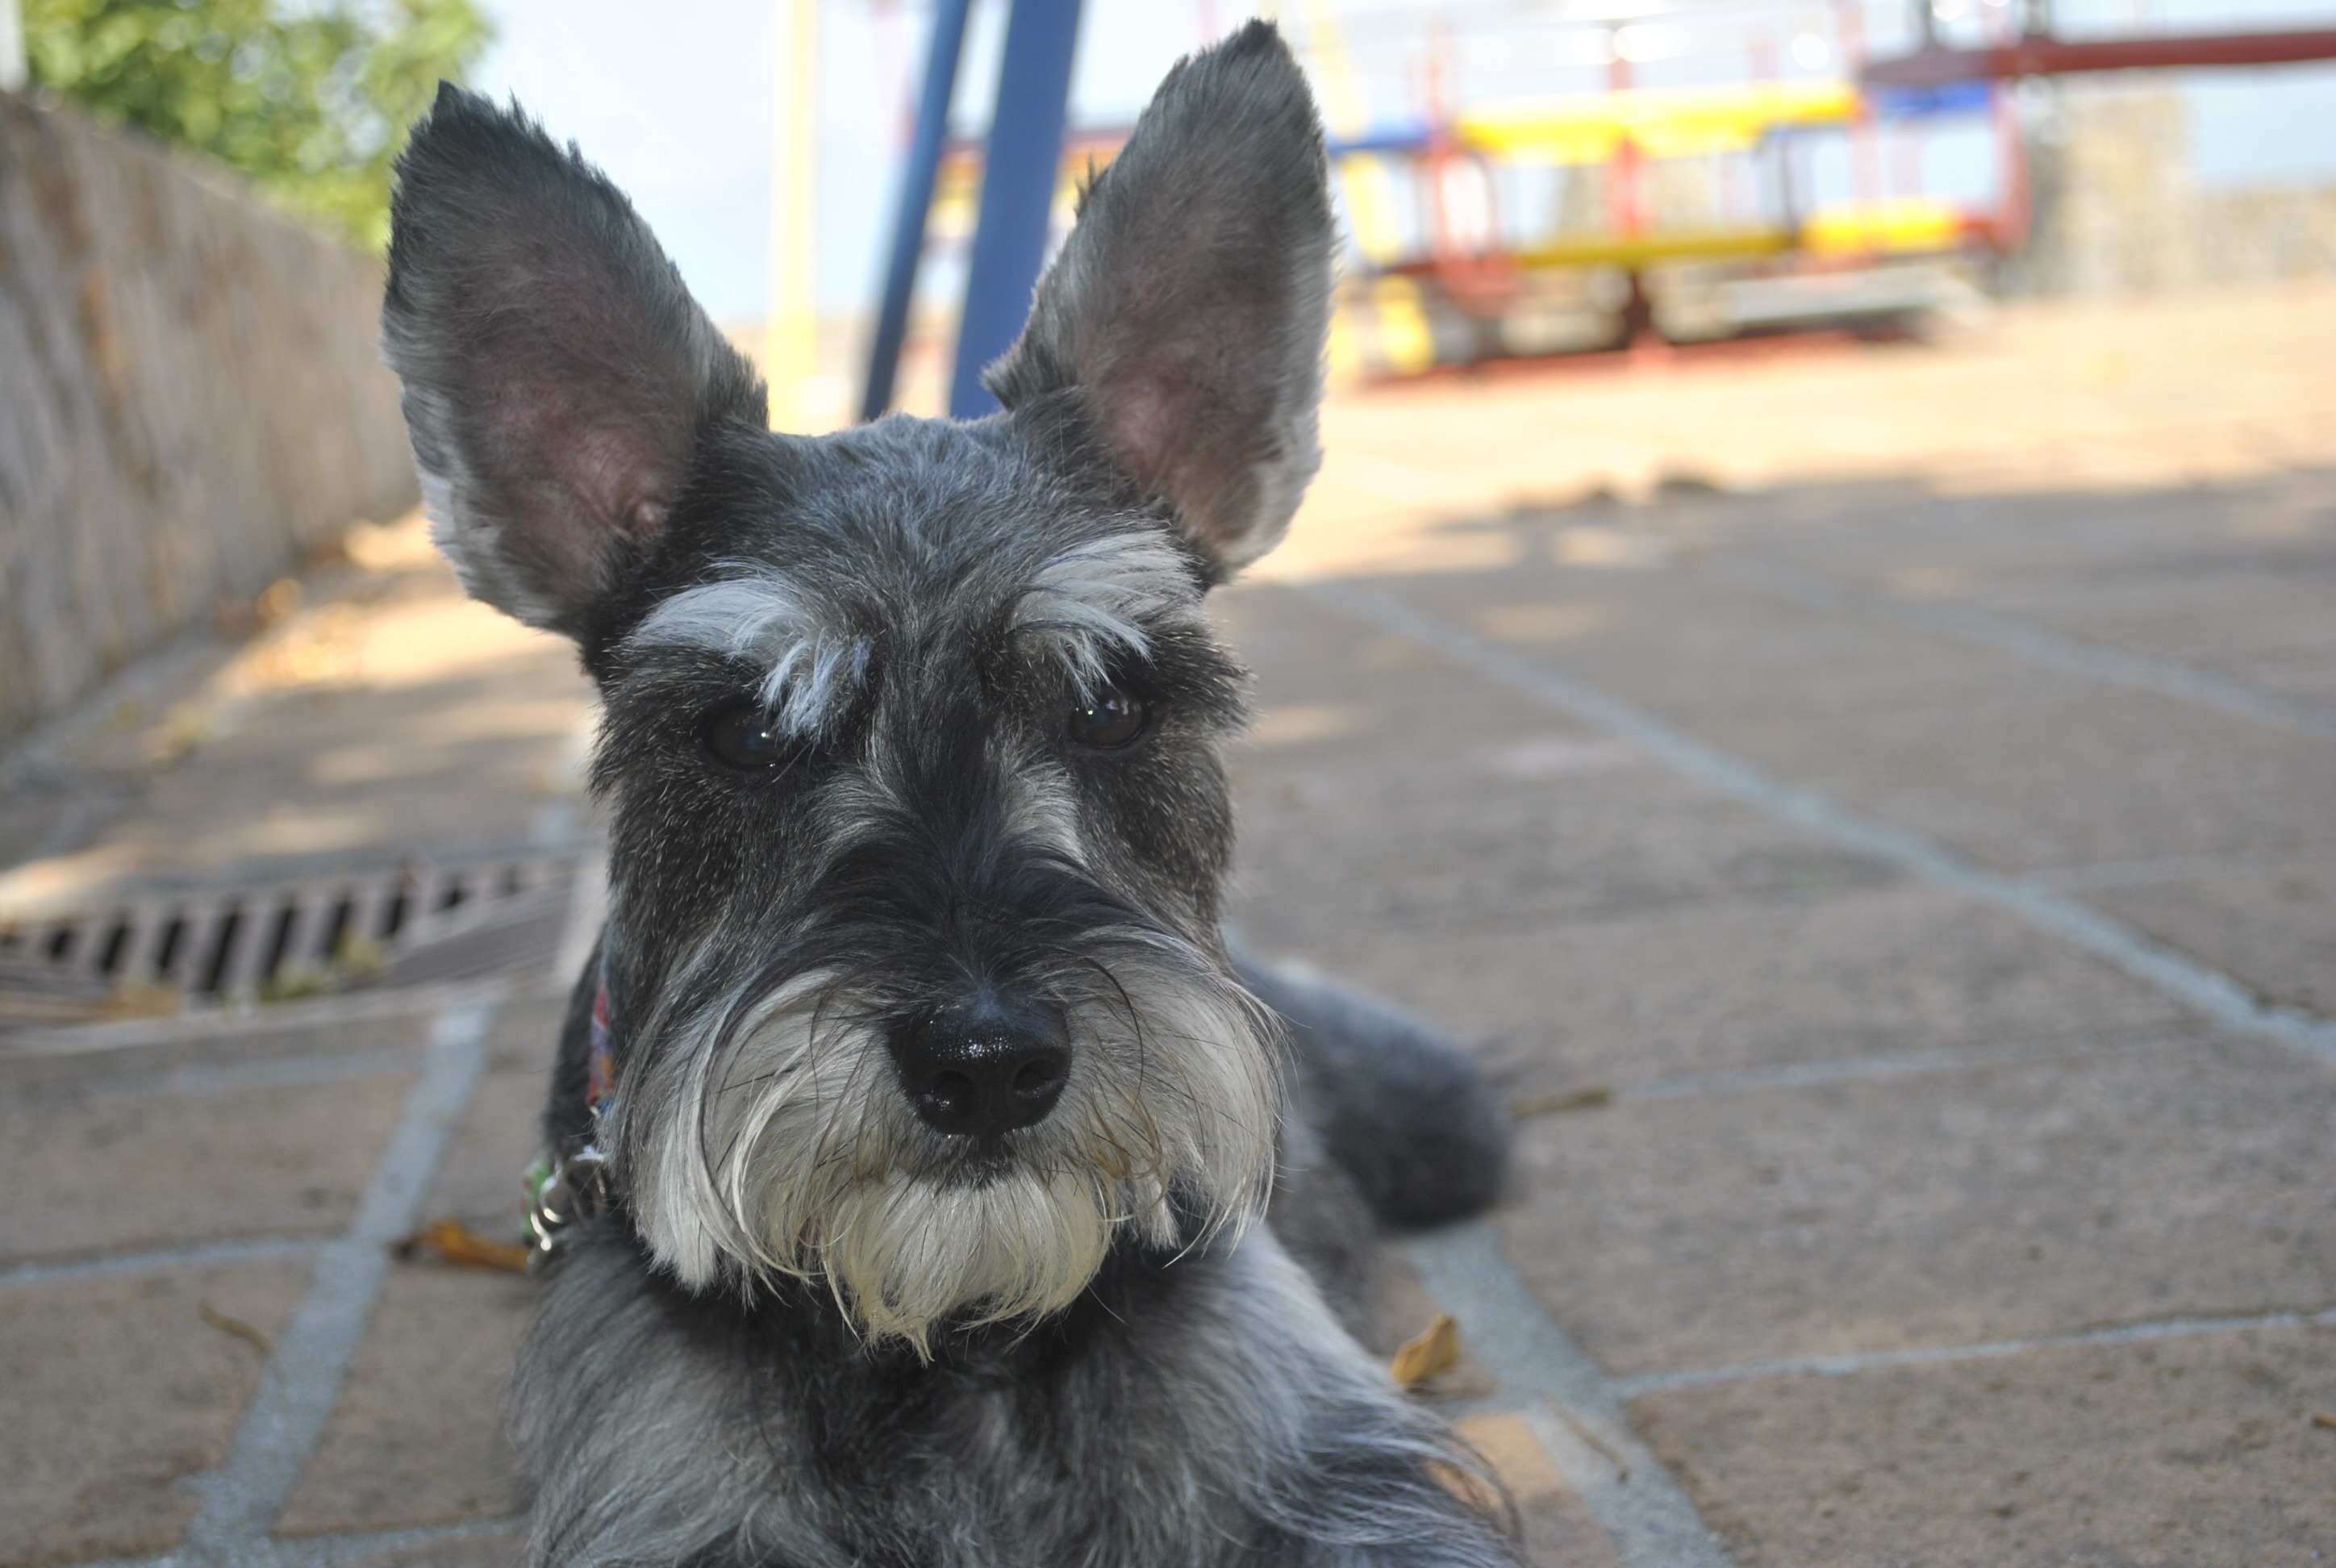
dog, animal, mammal, look, vertebrate, schnauzer, miniature schnauzer, dog breed, terrier, cairn terrier, dog like mammal, carnivoran, vulnerable native breeds, standard schnauzer, scottish terrier